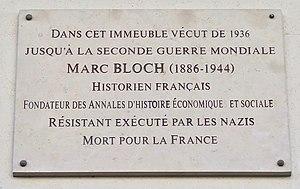
Plaque en hommage à Marc Bloch, 17 rue de Sèvres (Paris, 6e).
Marc Léopold Benjamin Bloch, né le 6 juillet 1886 à Lyon et mort le 16 juin 1944 à Saint-Didier-de-Formans, est un historien français, fondateur avec Lucien Febvre des Annales d'histoire économique et sociale en 1929. Marc Bloch a donné à l'école historique française une renommée qui s'étend bien au-delà de l'Europe.
La rue de Sèvres est une rue traversant les 6ᵉ, 7ᵉ et 15ᵉ arrondissements de Paris.